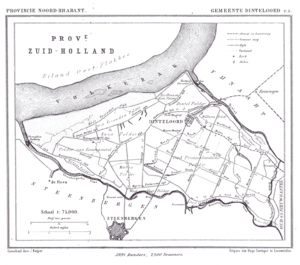
Dinteloord en Prinsenland est une ancienne commune néerlandaise de la province du Brabant-Septentrional.